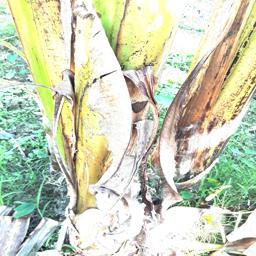
Label: PSEUDOSTEM WEEVIL